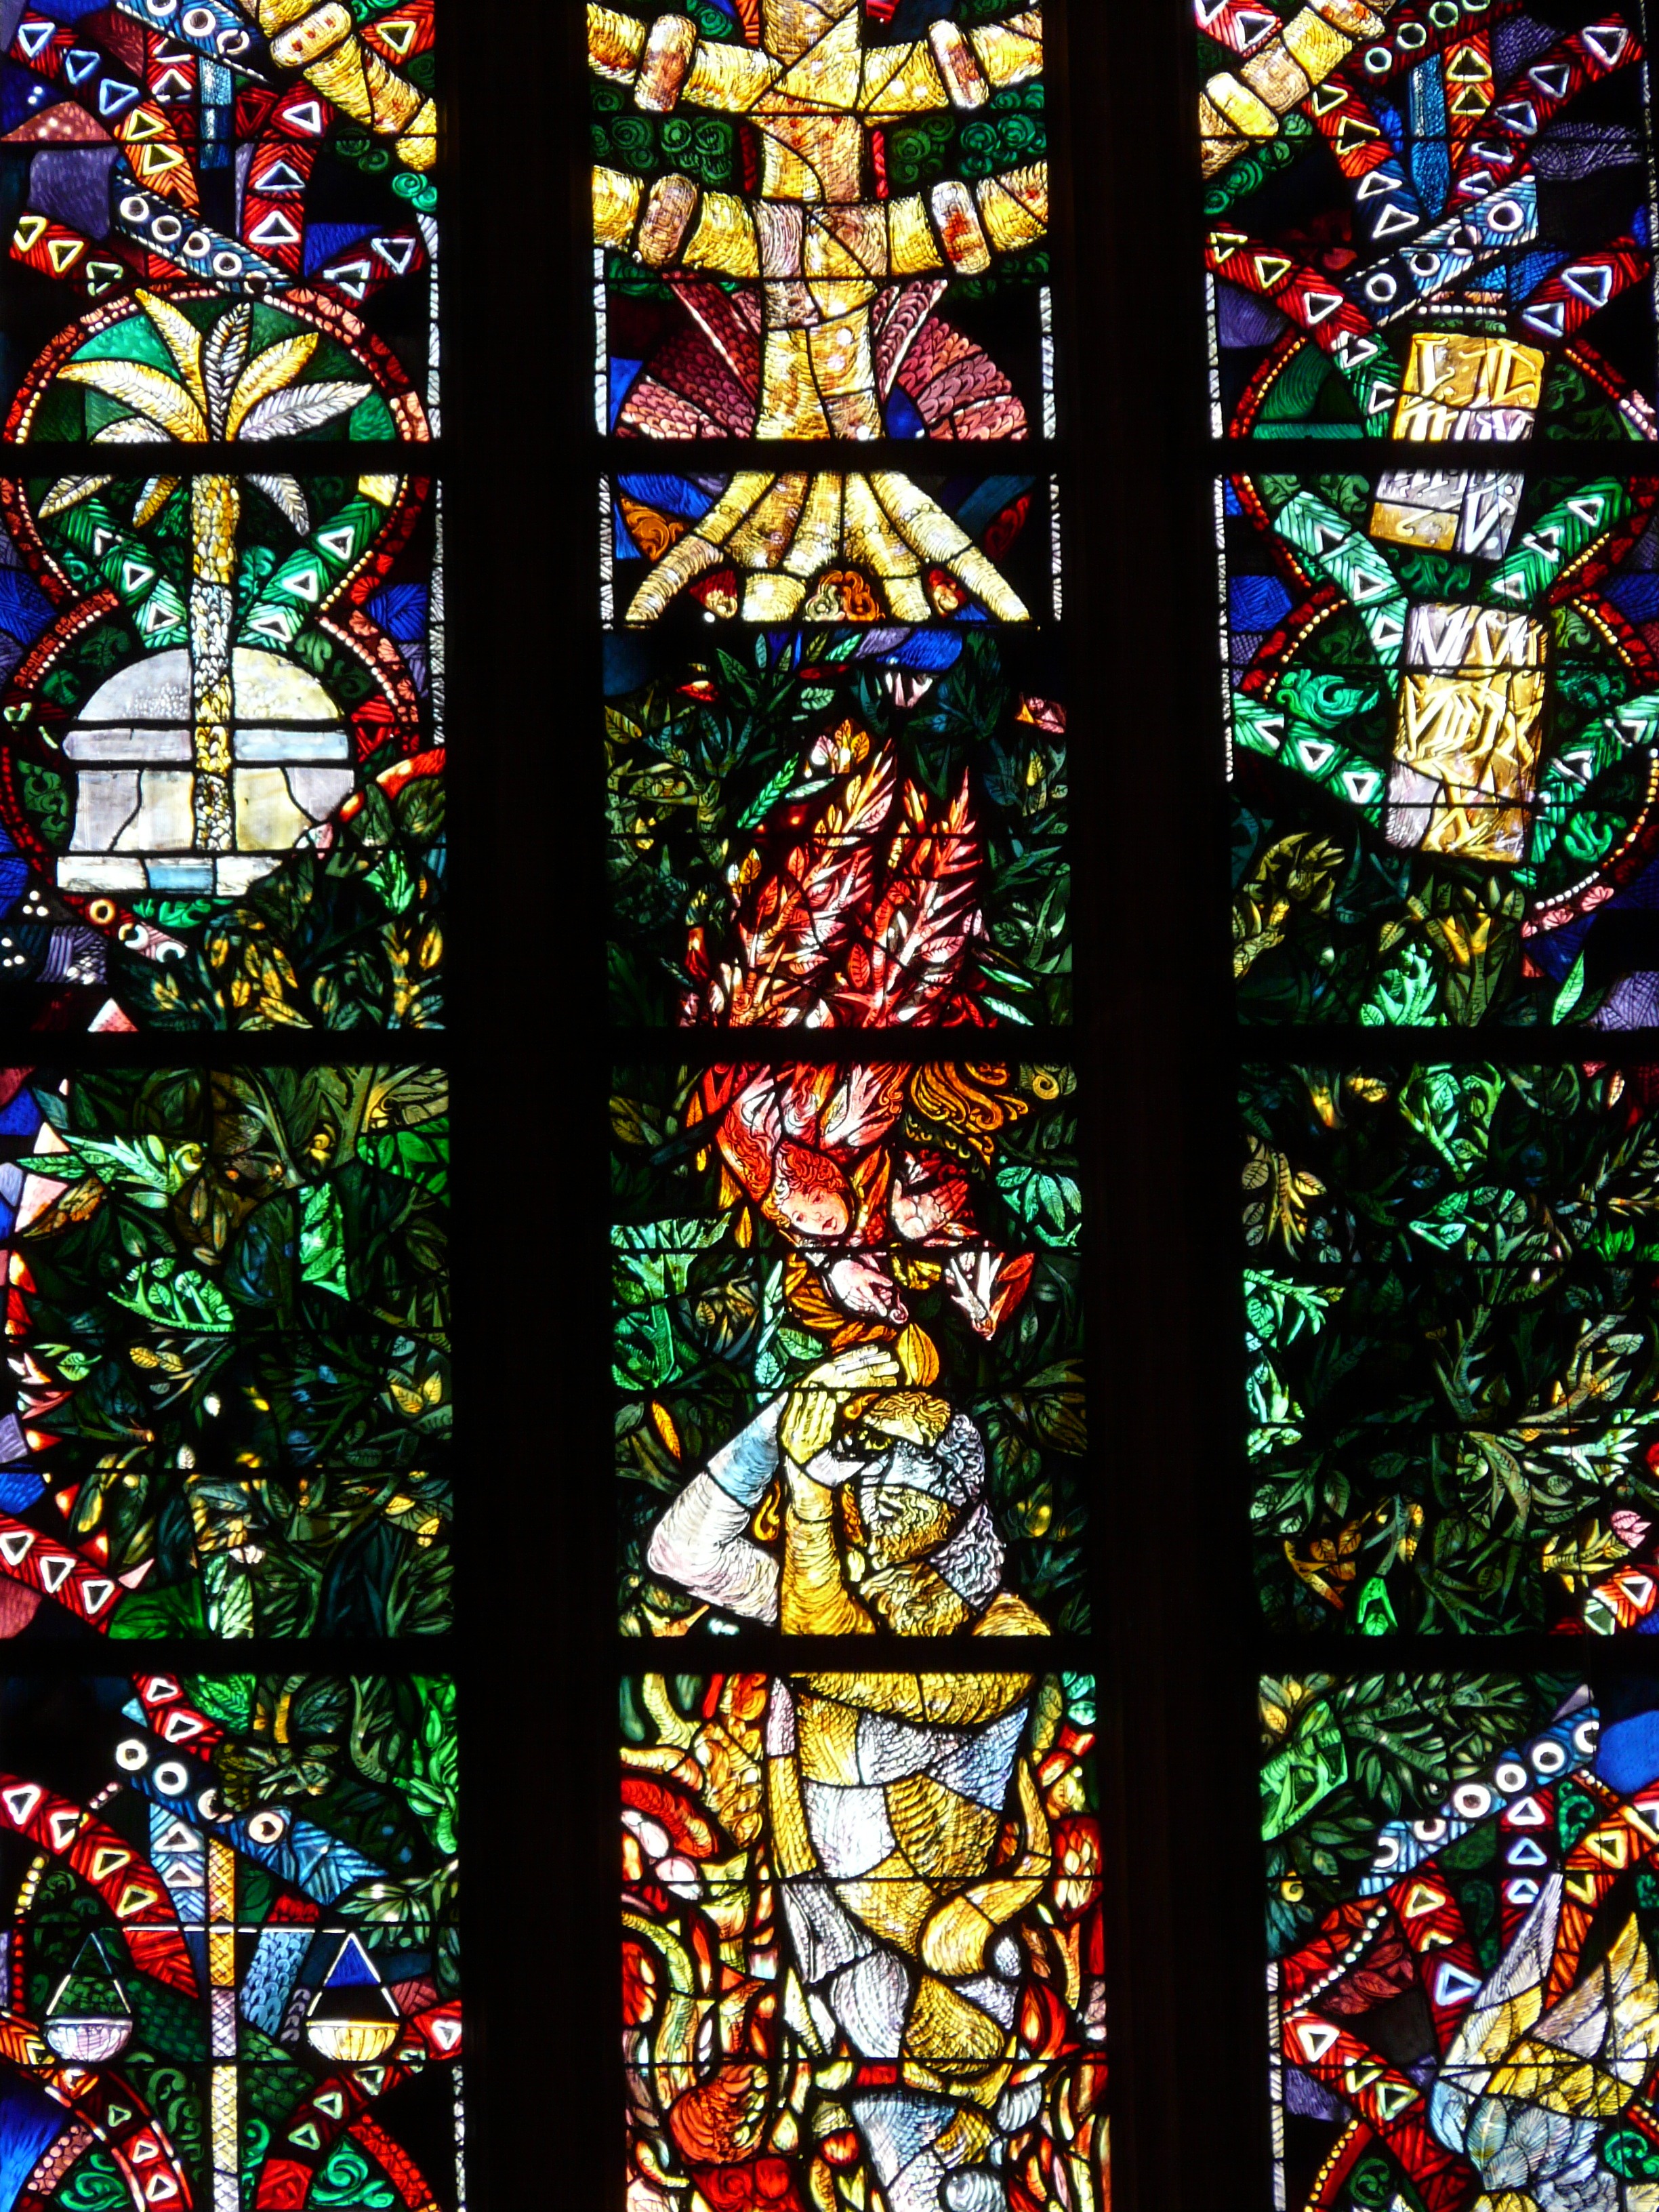
window, glass, church, colorful, material, stained glass, symmetry, holy, believe, ulm, church window, glass window, munster, ulm cathedral